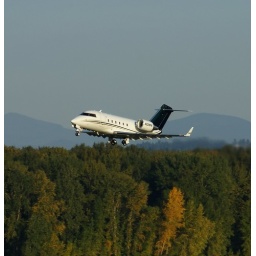
Lots of green in this shot, and boy does it take lots of green to have jet around in one of these babies!